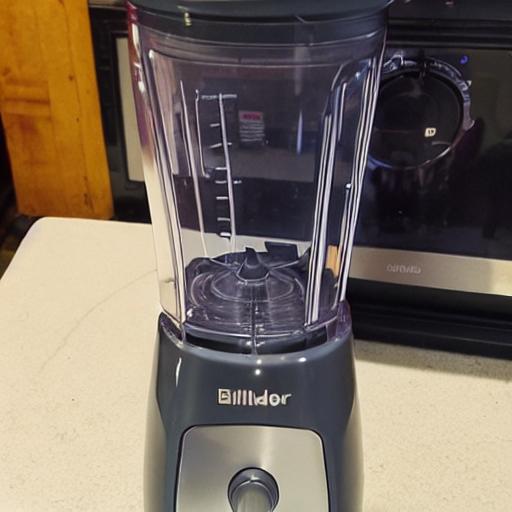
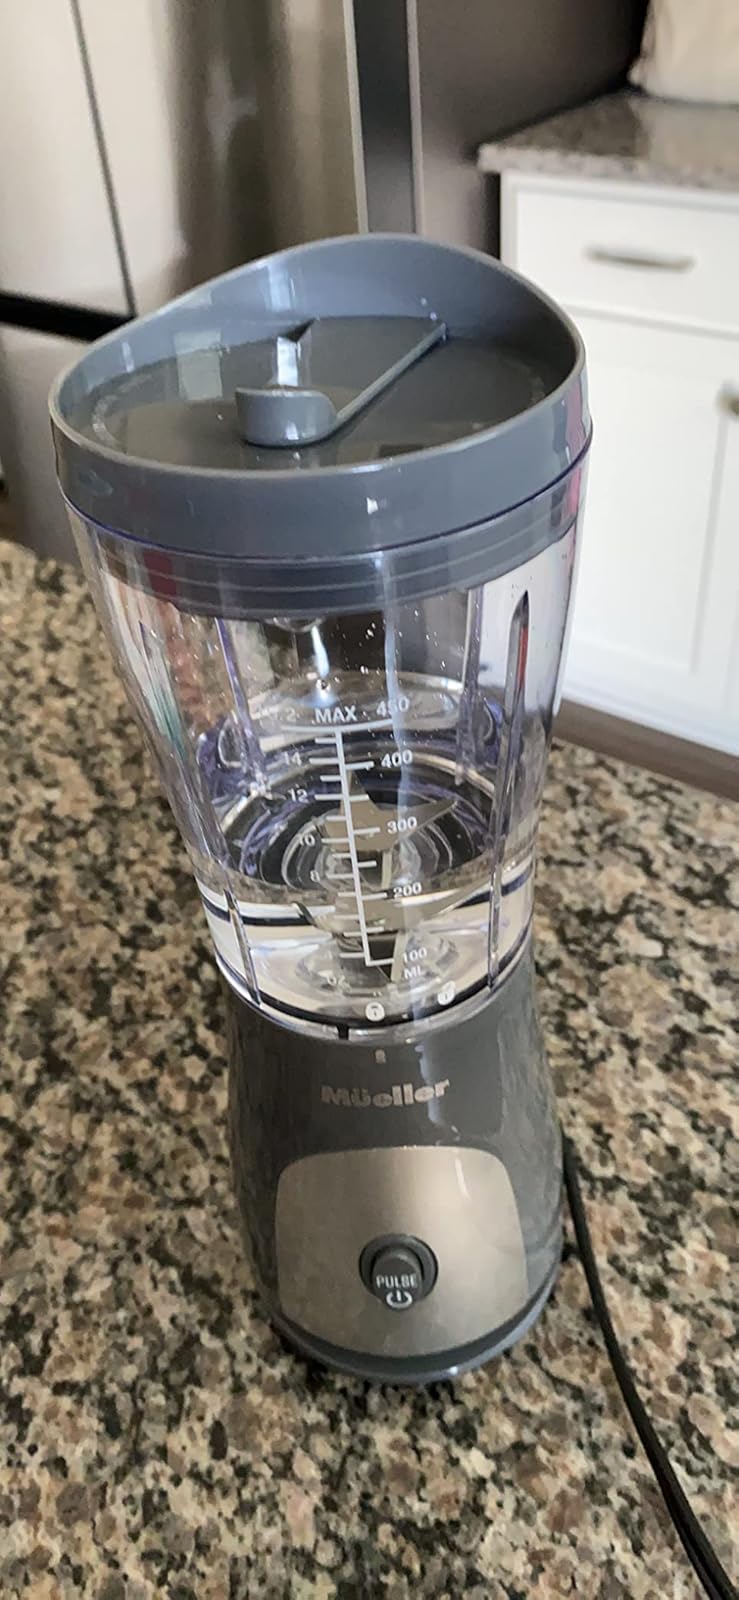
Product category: items_blender
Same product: no